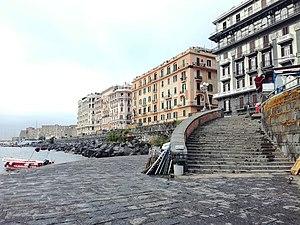
Les escaliers de Naples sont plus de 200 et sont des systèmes urbains complexes qui relient divers secteurs de la ville. L'histoire de ces escaliers est principalement due à des expansions en dehors des murs du XVIIe siècle.